Relationship between the Romanian Orthodox Church and the Iron Guard

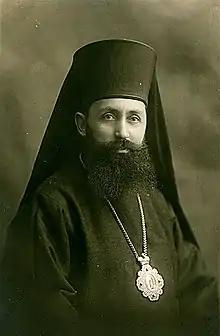
Bishop Visarion Puiu in the 1930s

The participation of Orthodox priests and theology students in the violent events which took place in Romania between 21 and 23 January 1941 is well documented. It's worth noting that even before the insurrection, five students from the St. Nicholas Seminary in Râmnicu Vâlcea, all members of the Legion's youth organization, the Brotherhood of the Cross, vandalized the local synagogue and stole vestments, manuscripts, and other objects. During the rebellion, seminary head and known antisemite, priest Gheorghe Doară, assisted by priest Stoinac and armed students, barricaded the seminary building. They threatened to blow it up rather than surrender to the Army.